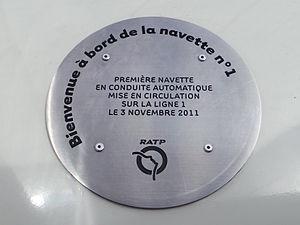
La ligne 1 du métro de Paris est une des seize lignes du réseau métropolitain de Paris. Cette première ligne française, dont le premier tronçon est ouvert en 1900 lors de l'Exposition universelle, relie aujourd'hui la station La Défense à l'ouest, à la station Château de Vincennes, à l'est et suit l'axe historique de Paris. Avec une longueur de 16,5 kilomètres, elle constitue une voie de communication est-ouest majeure pour la ville : c'est historiquement la ligne de métro la plus fréquentée du réseau avec 207 millions de voyageurs en 2010 et jusqu'à 750 000 personnes par jour en 2018.
Le MP 05 est un matériel roulant sur pneumatiques automatique commandé en 2005 par la Régie autonome des transports parisiens pour le métro de Paris. Il a permis de remplacer le MP 89 de la ligne 1 lors de son automatisation intégrale sans conducteur entre 2011 et 2013. Des rames complémentaires ont été par la suite commandées pour compléter le parc de la ligne 14 en 2014 puis sept rames hybrides supplémentaires ont été livrées en 2015 sur la ligne 1 dans le but de renforcer l'offre sur cette ligne.